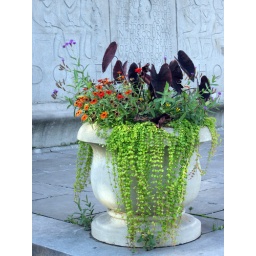
flowers in pot